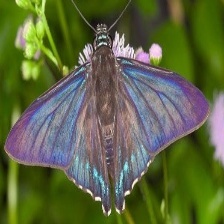
Species: MANGROVE SKIPPER